Evdokia Kozhevnikova

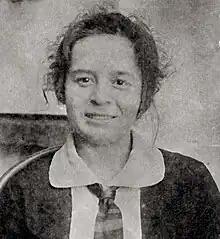
Self-portrait, year unknown

Evdokia Kozhevnikova-Gugushvili (28 December 1905 – 1975) was a Soviet ethnographer who did extensive fieldwork in the province of Svaneti in the Republic of Georgia. During the course of her fieldwork, she acquired considerable fluency in Svan, and produced some 1200 handwritten pages in the language between 1927 and 1936. She never completed her dissertation, and her unpublished work remained almost entirely unknown to the academic world until her records were rediscovered in the 2010s. Since then, researchers at the Georgian National Museum as well as some foreign anthropologists have begun to catalog, translate, and analyse several hundred pages from Kozhevnikova's archives. In 2023, the Georgian National Museum published a compilation of papers about Kozhevnikova and her work, entitled "Dina Kozhevnikova: Ethnographical Records."